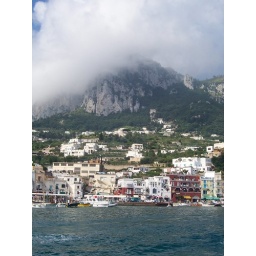
A cloud hung over the mountain on Capri the entire time we were there. It gave the island a mysterious edge.